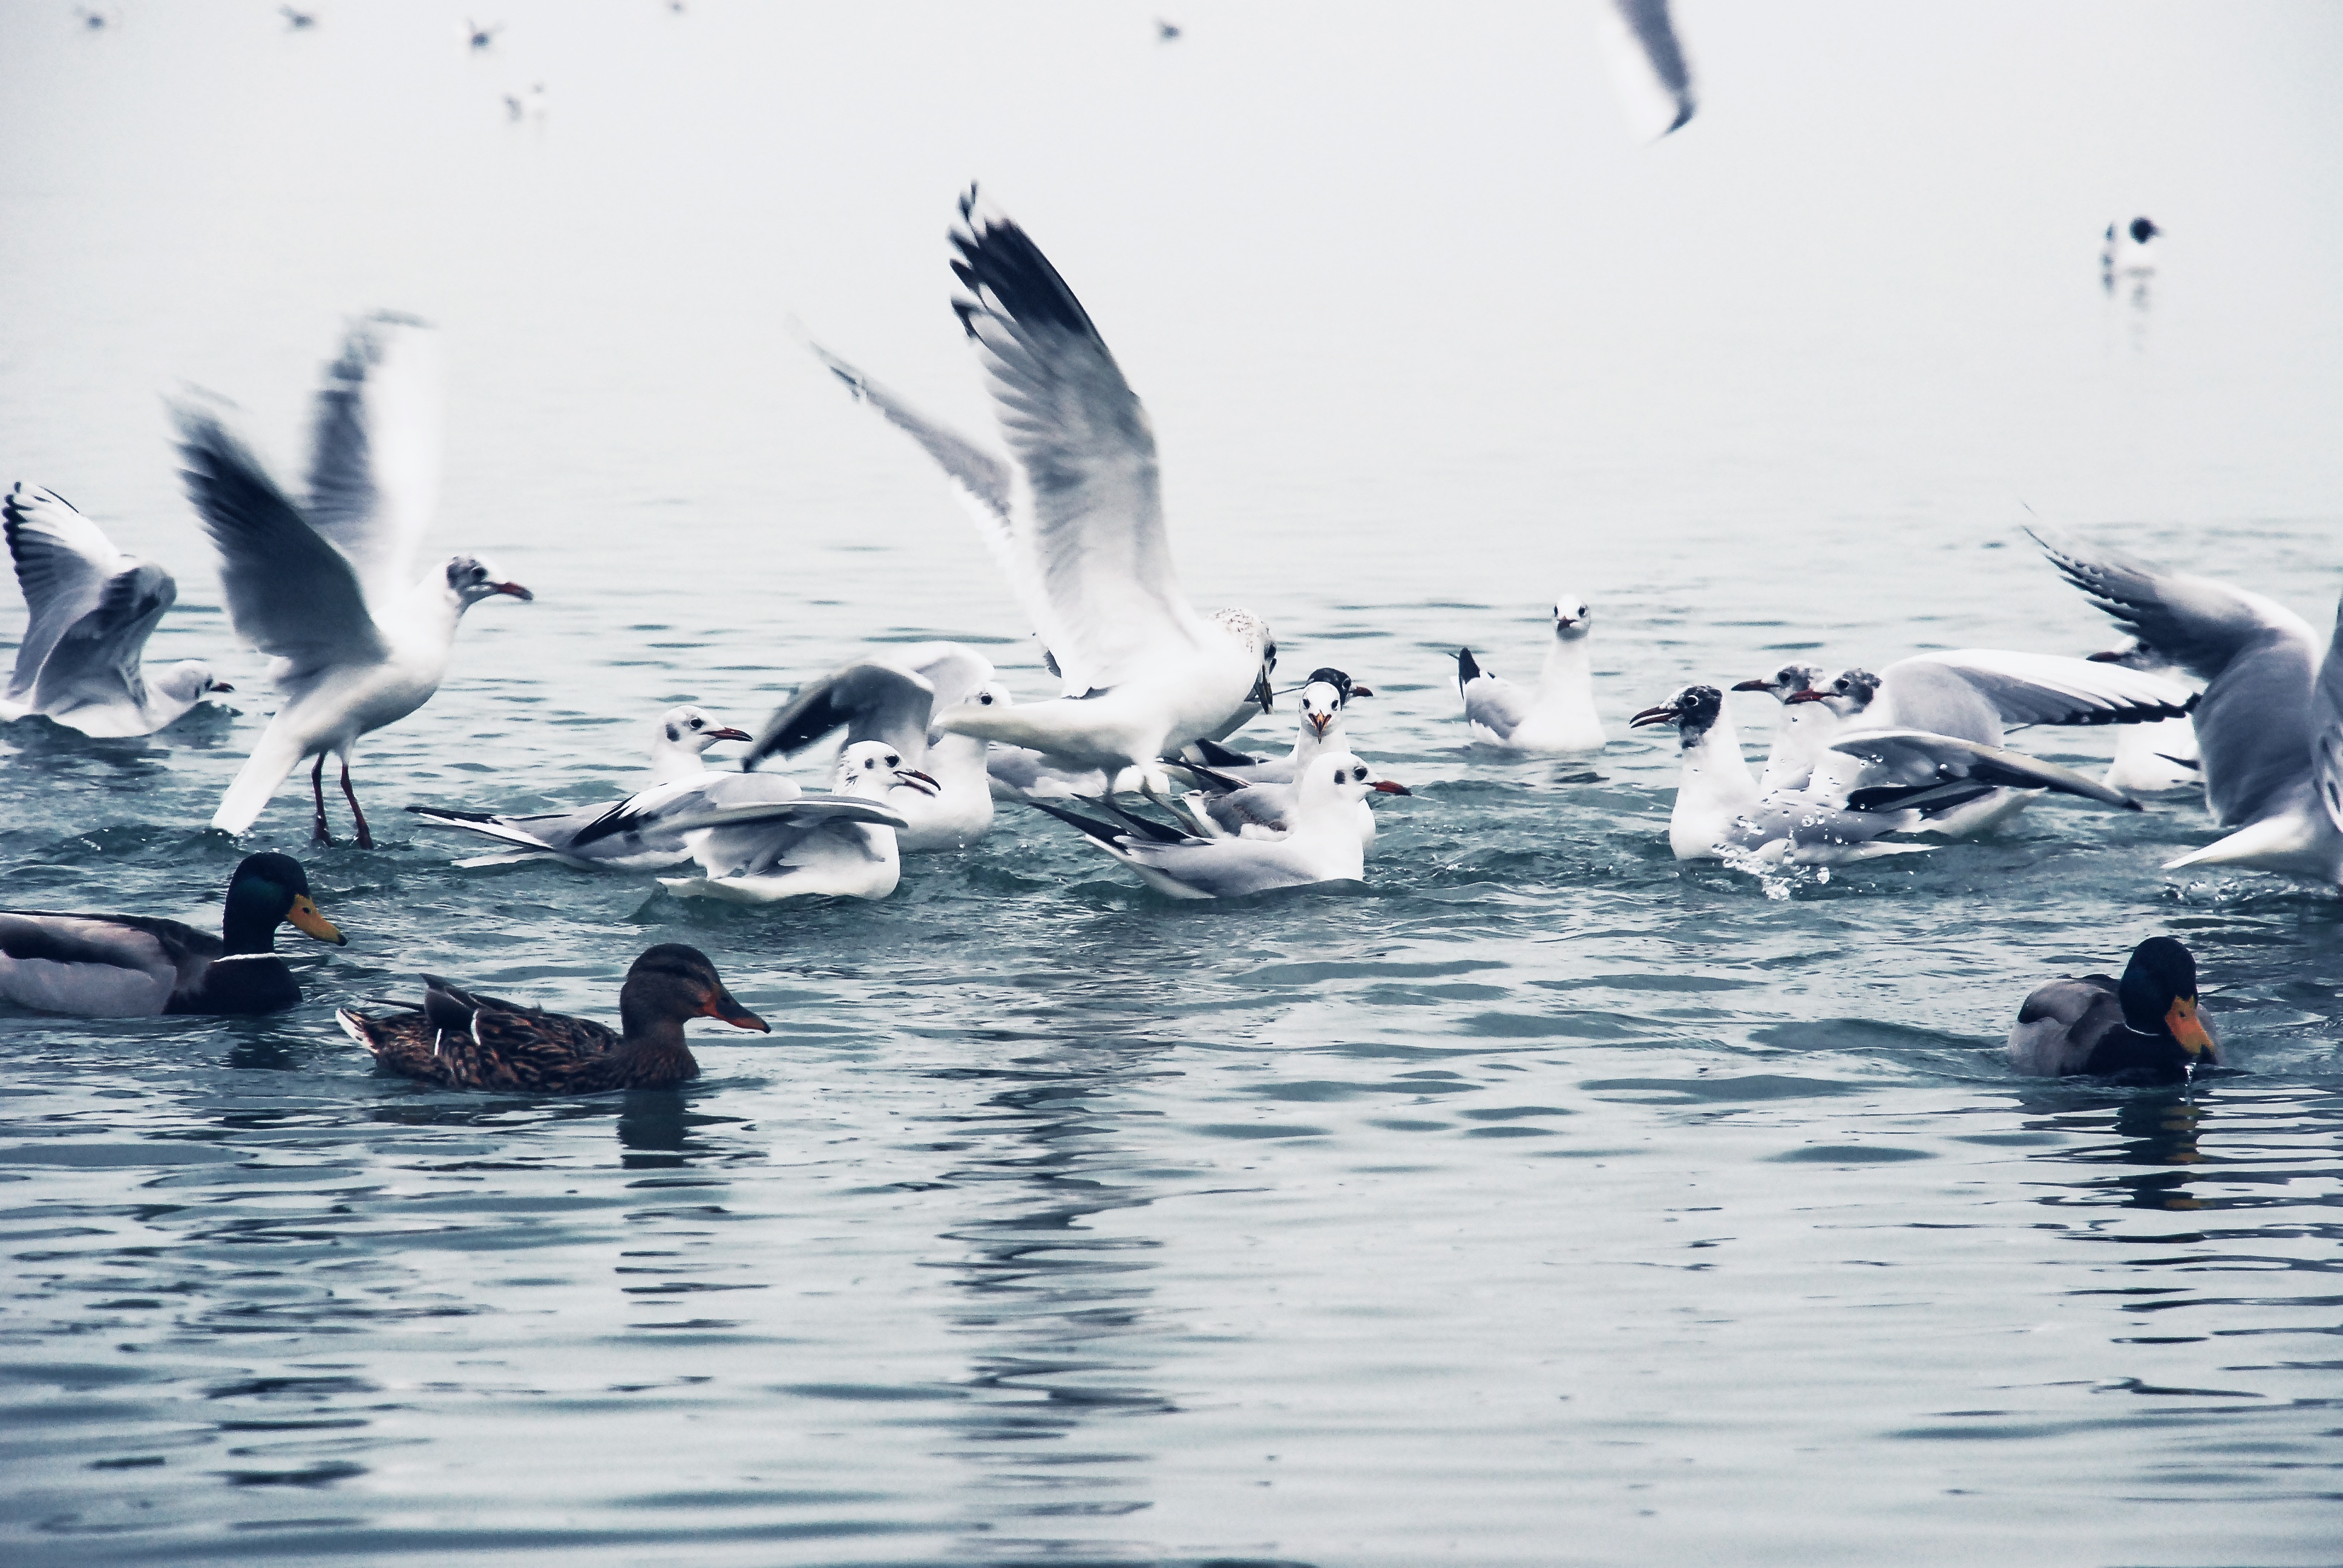
sea, winter, bird, lake, seabird, birds, competition, vertebrate, balaton, water bird